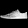
Label: Sneaker